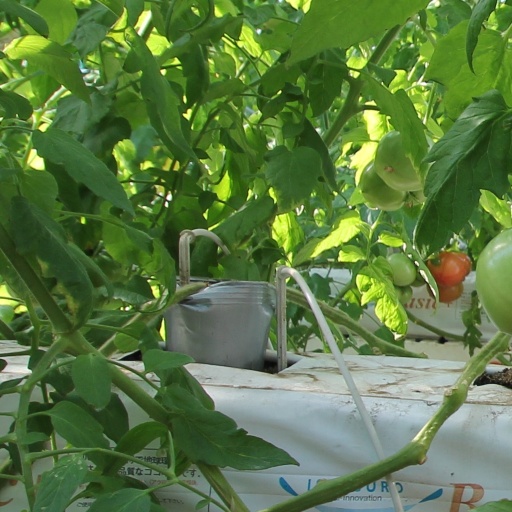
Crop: tomato